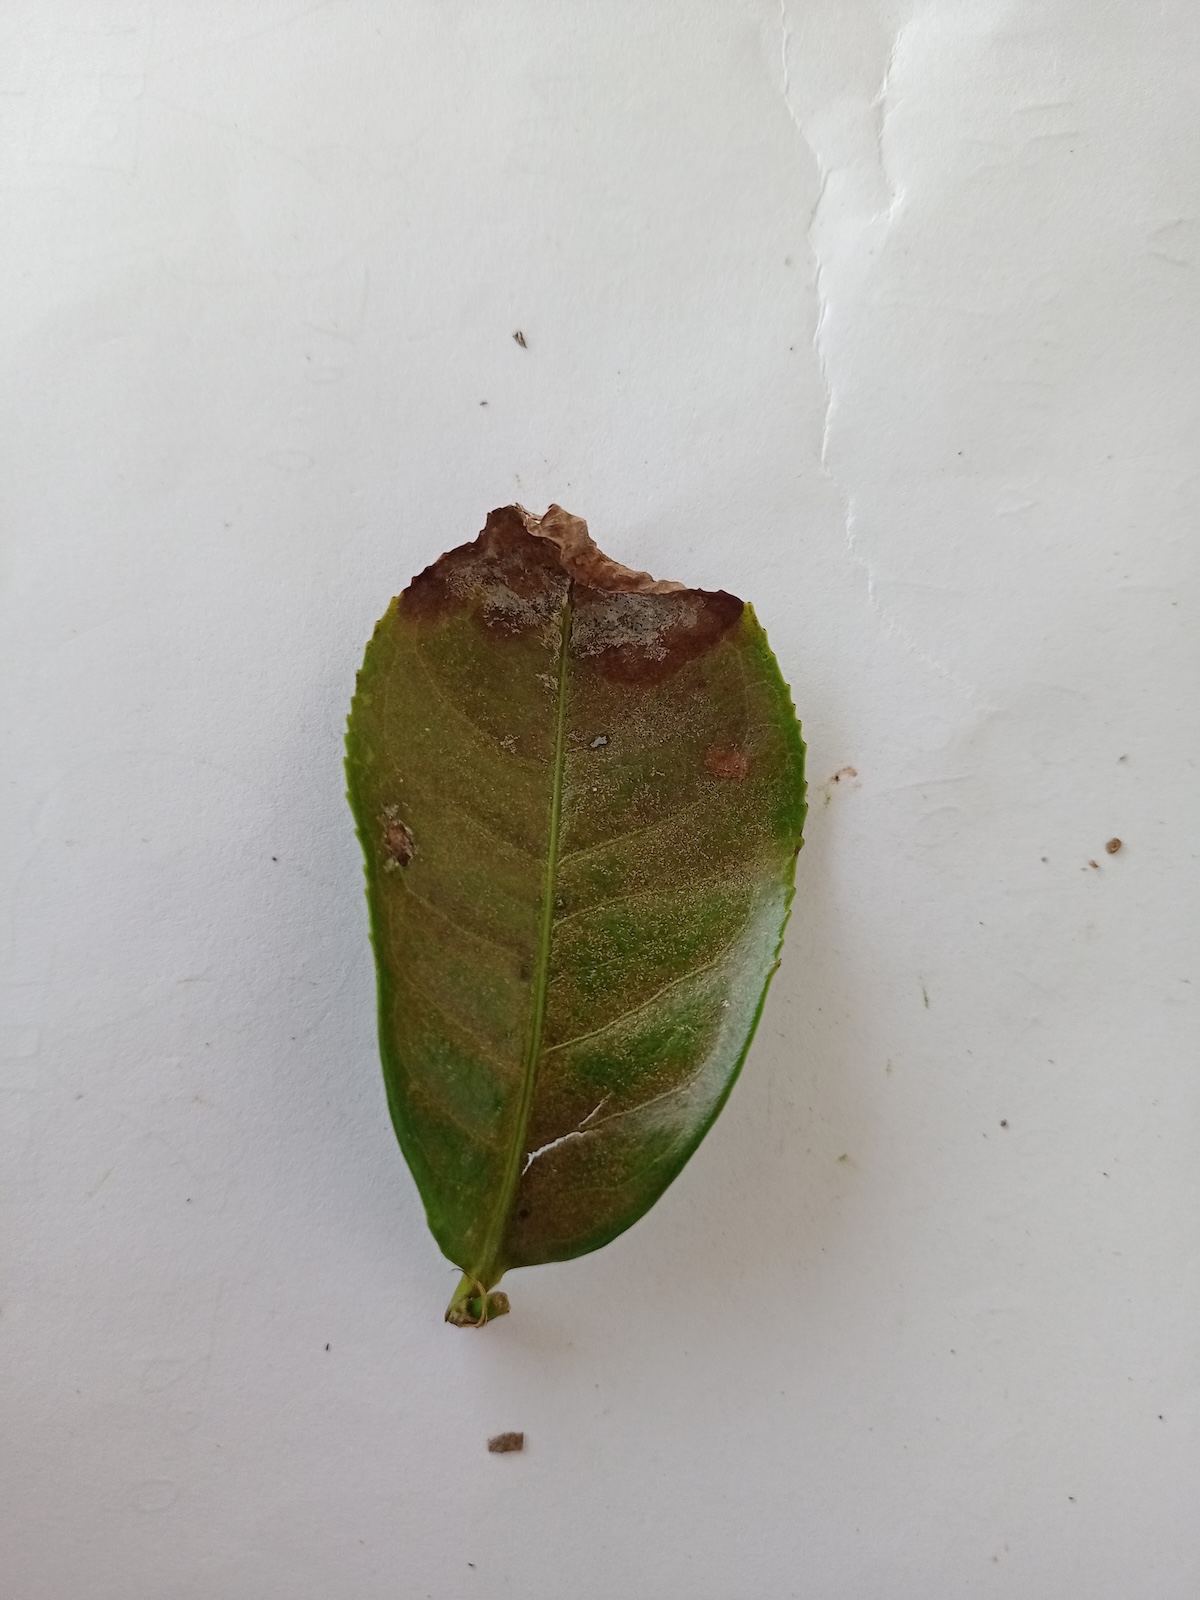
Label: Red spider